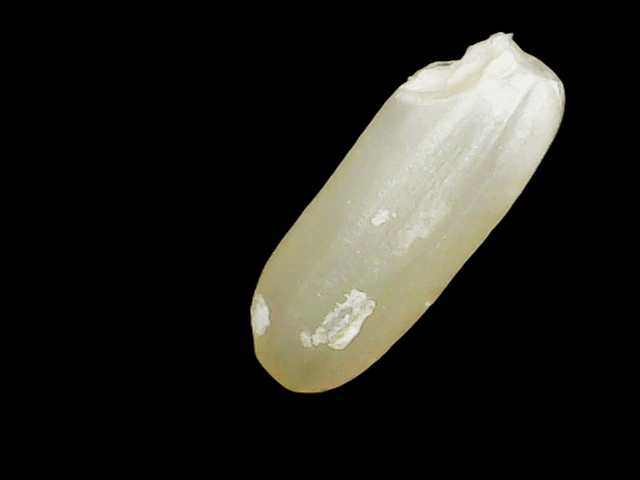
Rice variety: Binadhan23